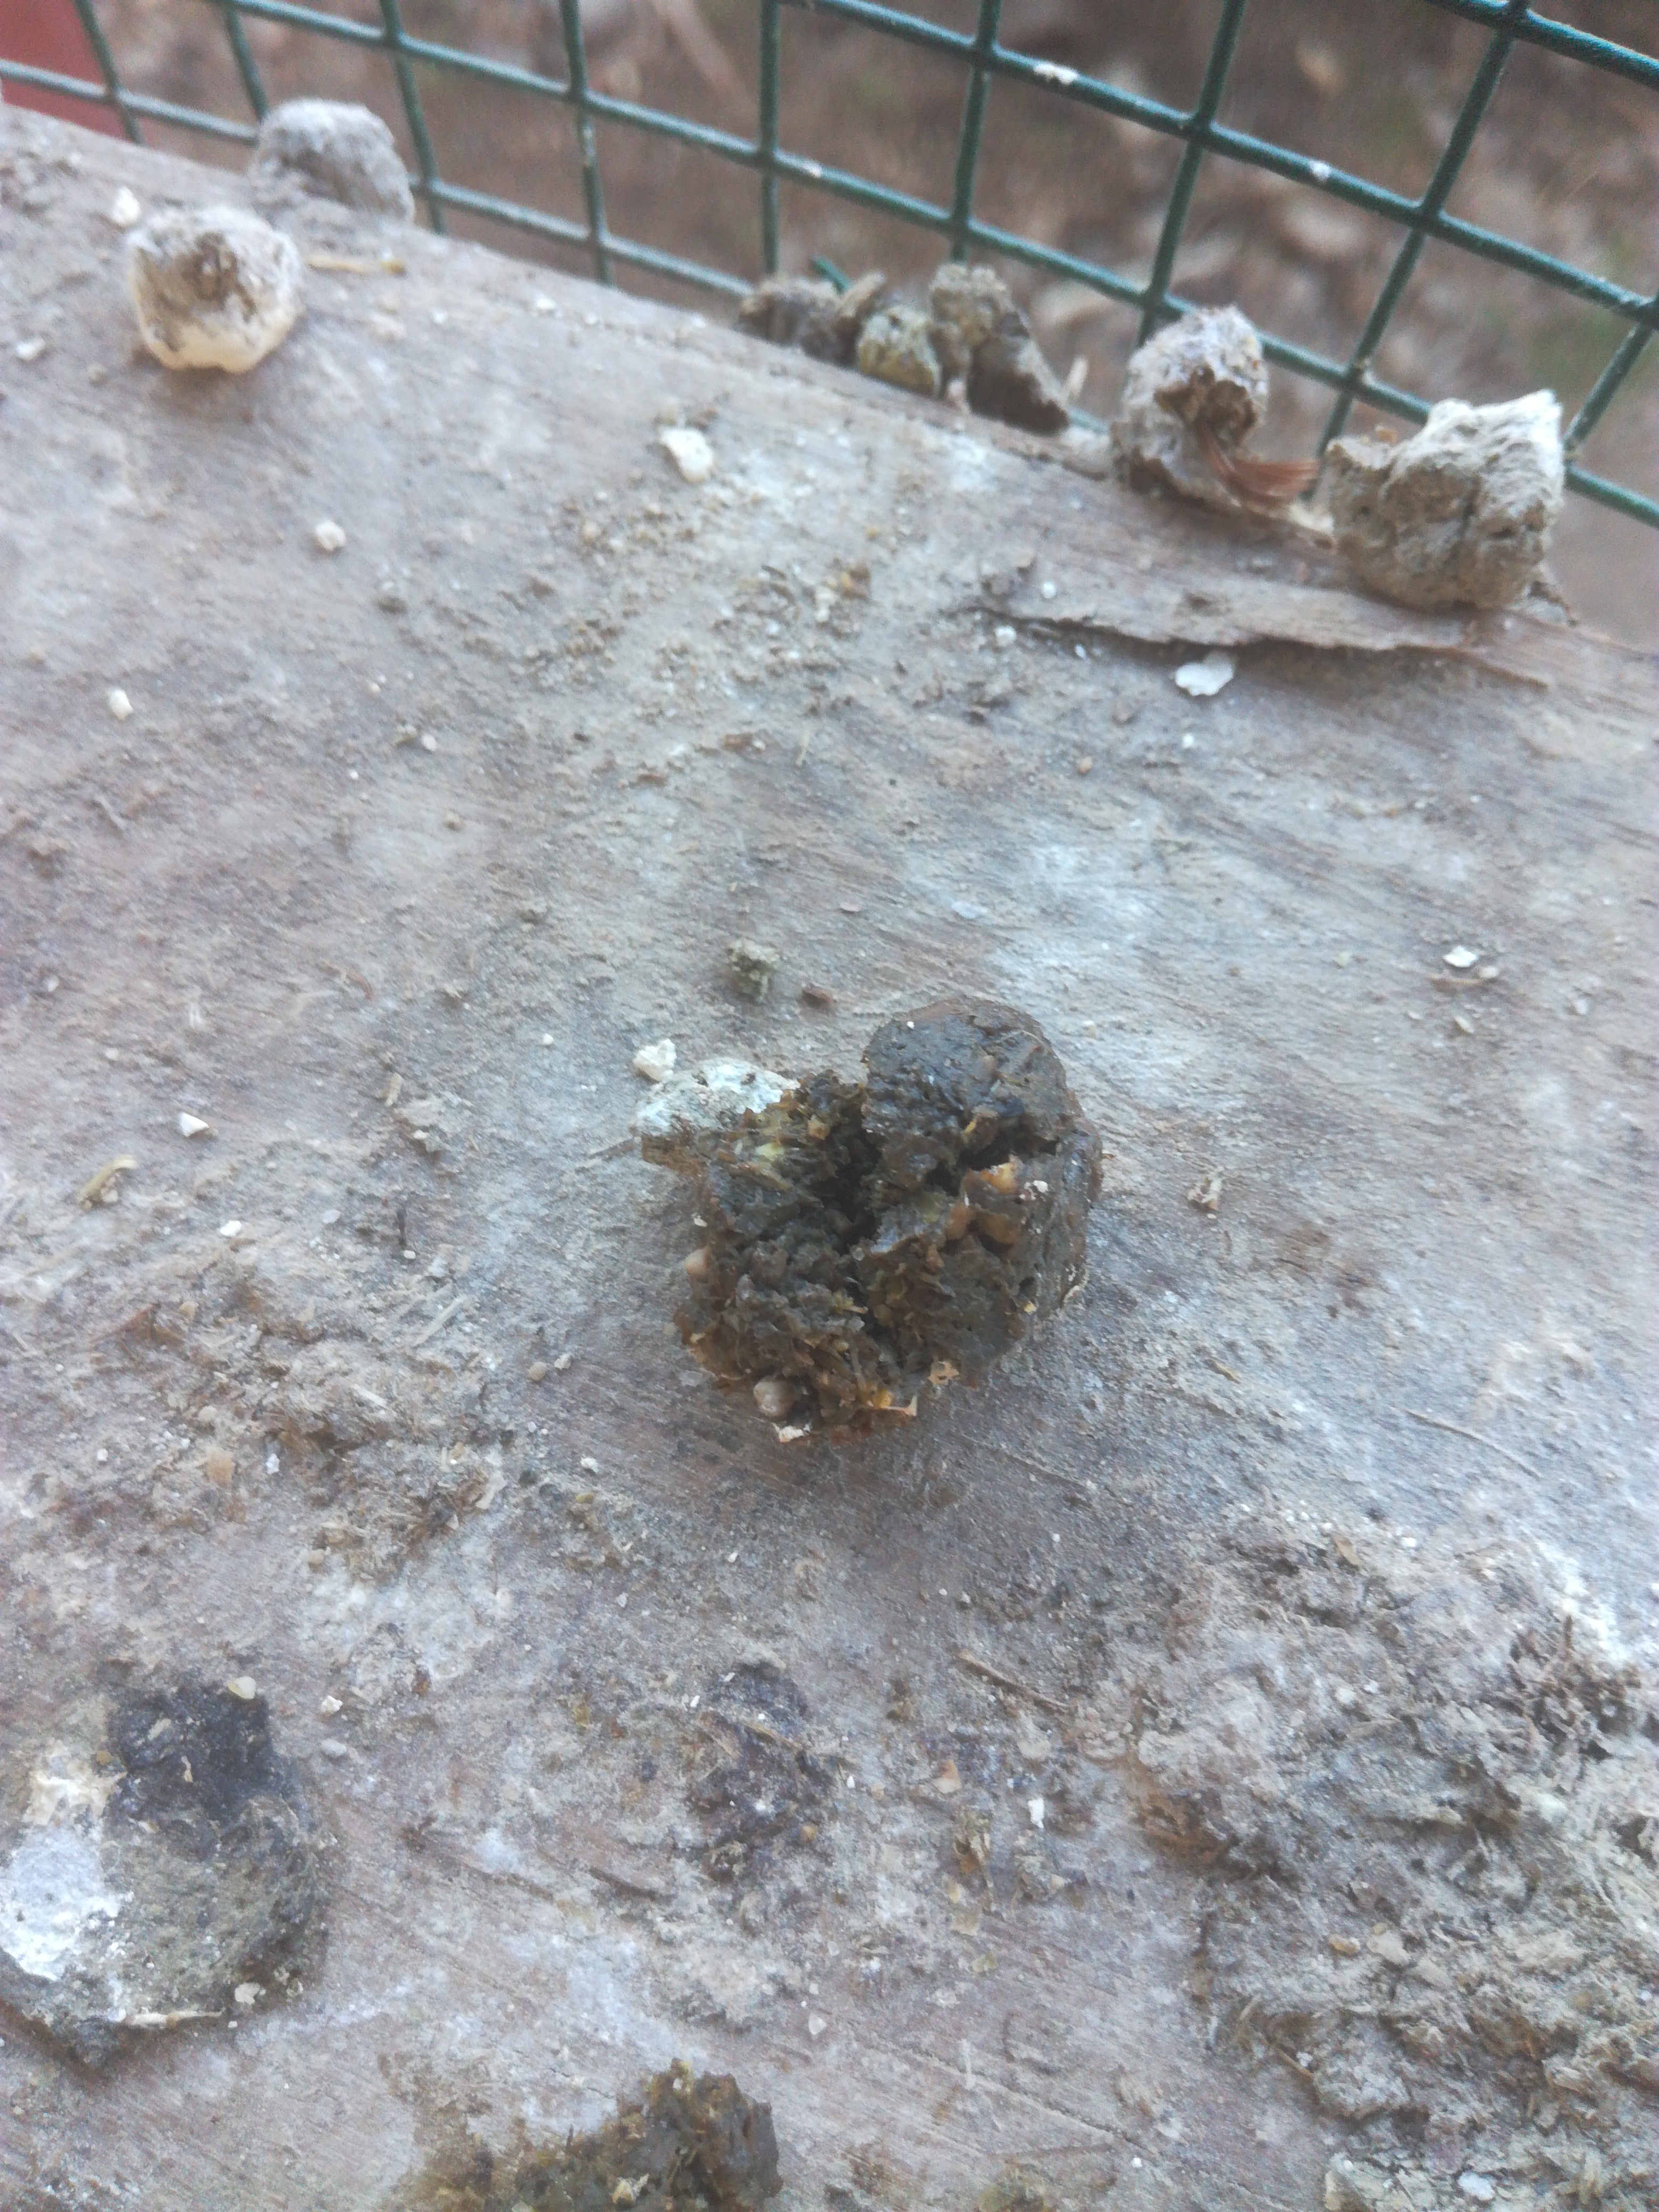
PCR-confirmed diagnosis: Healthy